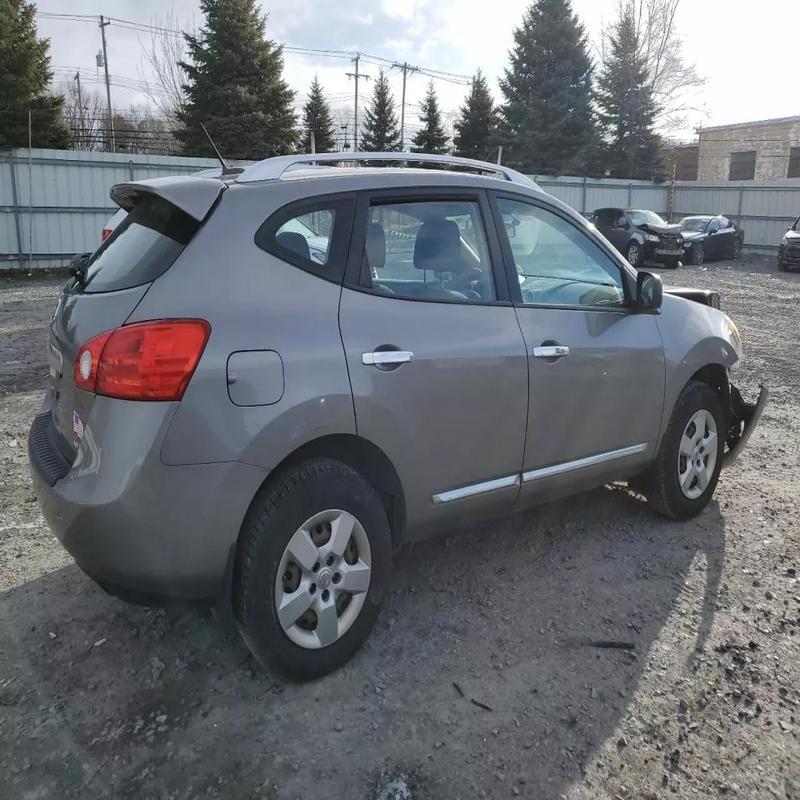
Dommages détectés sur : pare-choc avant, aile avant gauche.
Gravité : mineur